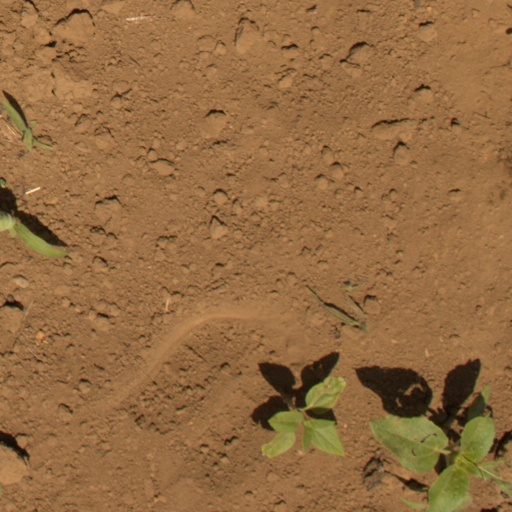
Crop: Jerusalem artichoke